Habsburg–Ottoman war of 1551–1562

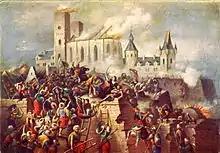
Siege of Eger, 1552

The Ottoman artillery started destroying the wall on 27 June, then the Ottoman infantry assaulted the wall on 3 July and 6 July, without any success. At the time of the battle, a Hungarian army led by Mihály Tóth tried to liberate the city under the siege, but his army was defeated in the battle of Szentandrás (today Sânandrei, Romania). The city fell soon after. After the capture of Temesvár, the sultan established the Temeşvar Eyalet which was composed of four sanjaks.